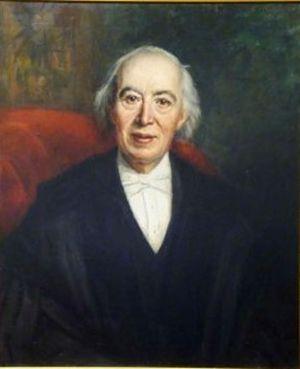
Susanne von Nathusius, née en 1850 à Königsborn, quartier de Biederitz, et morte en 1929 à Nietleben, quartier de Halle-sur-Saale, est une peintre portraitiste allemande.